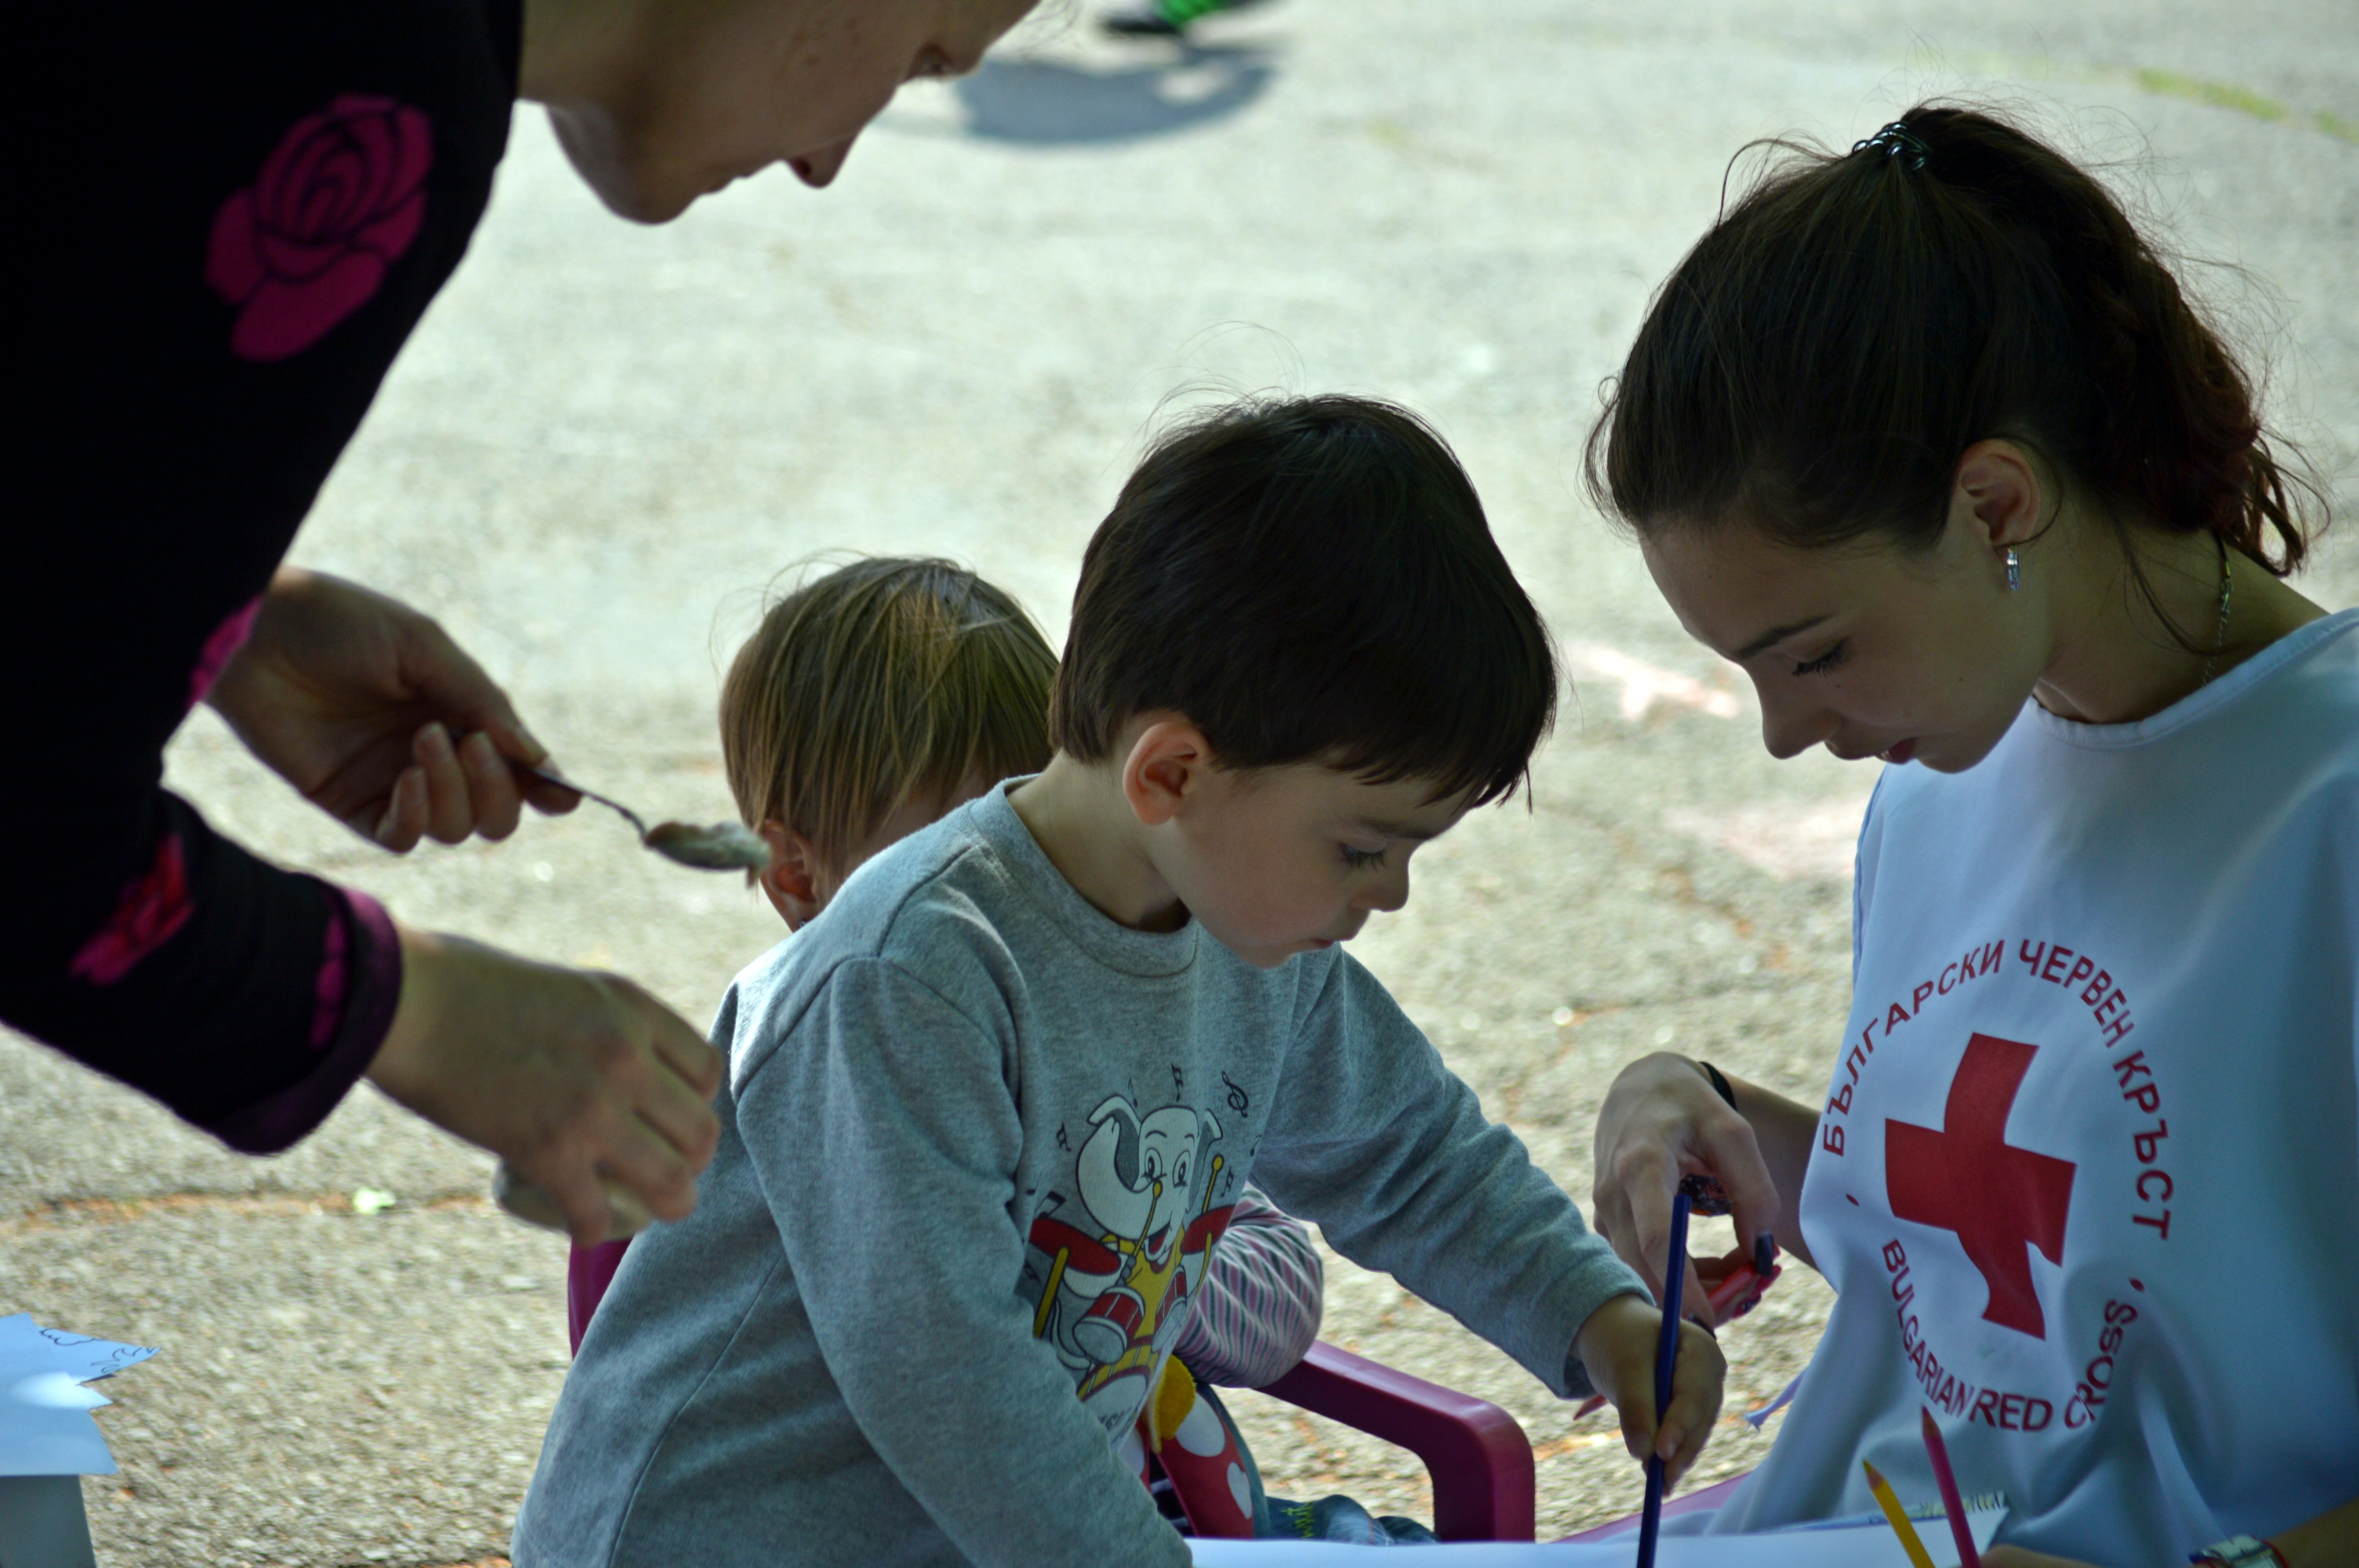
person, people, play, boy, youth, park, child, help, volunteer, emotion, red cross